I Knew That Woman

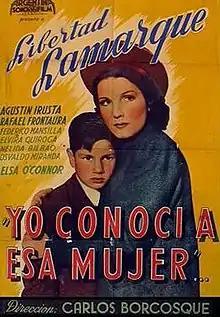

I Knew That Woman (Spanish: "Yo conocí a esa mujer") is a 1942 Argentine melodrama film of the Golden Age of Argentine cinema, directed by Carlos F. Borcosque and starring Libertad Lamarque and Agustín Irusta.